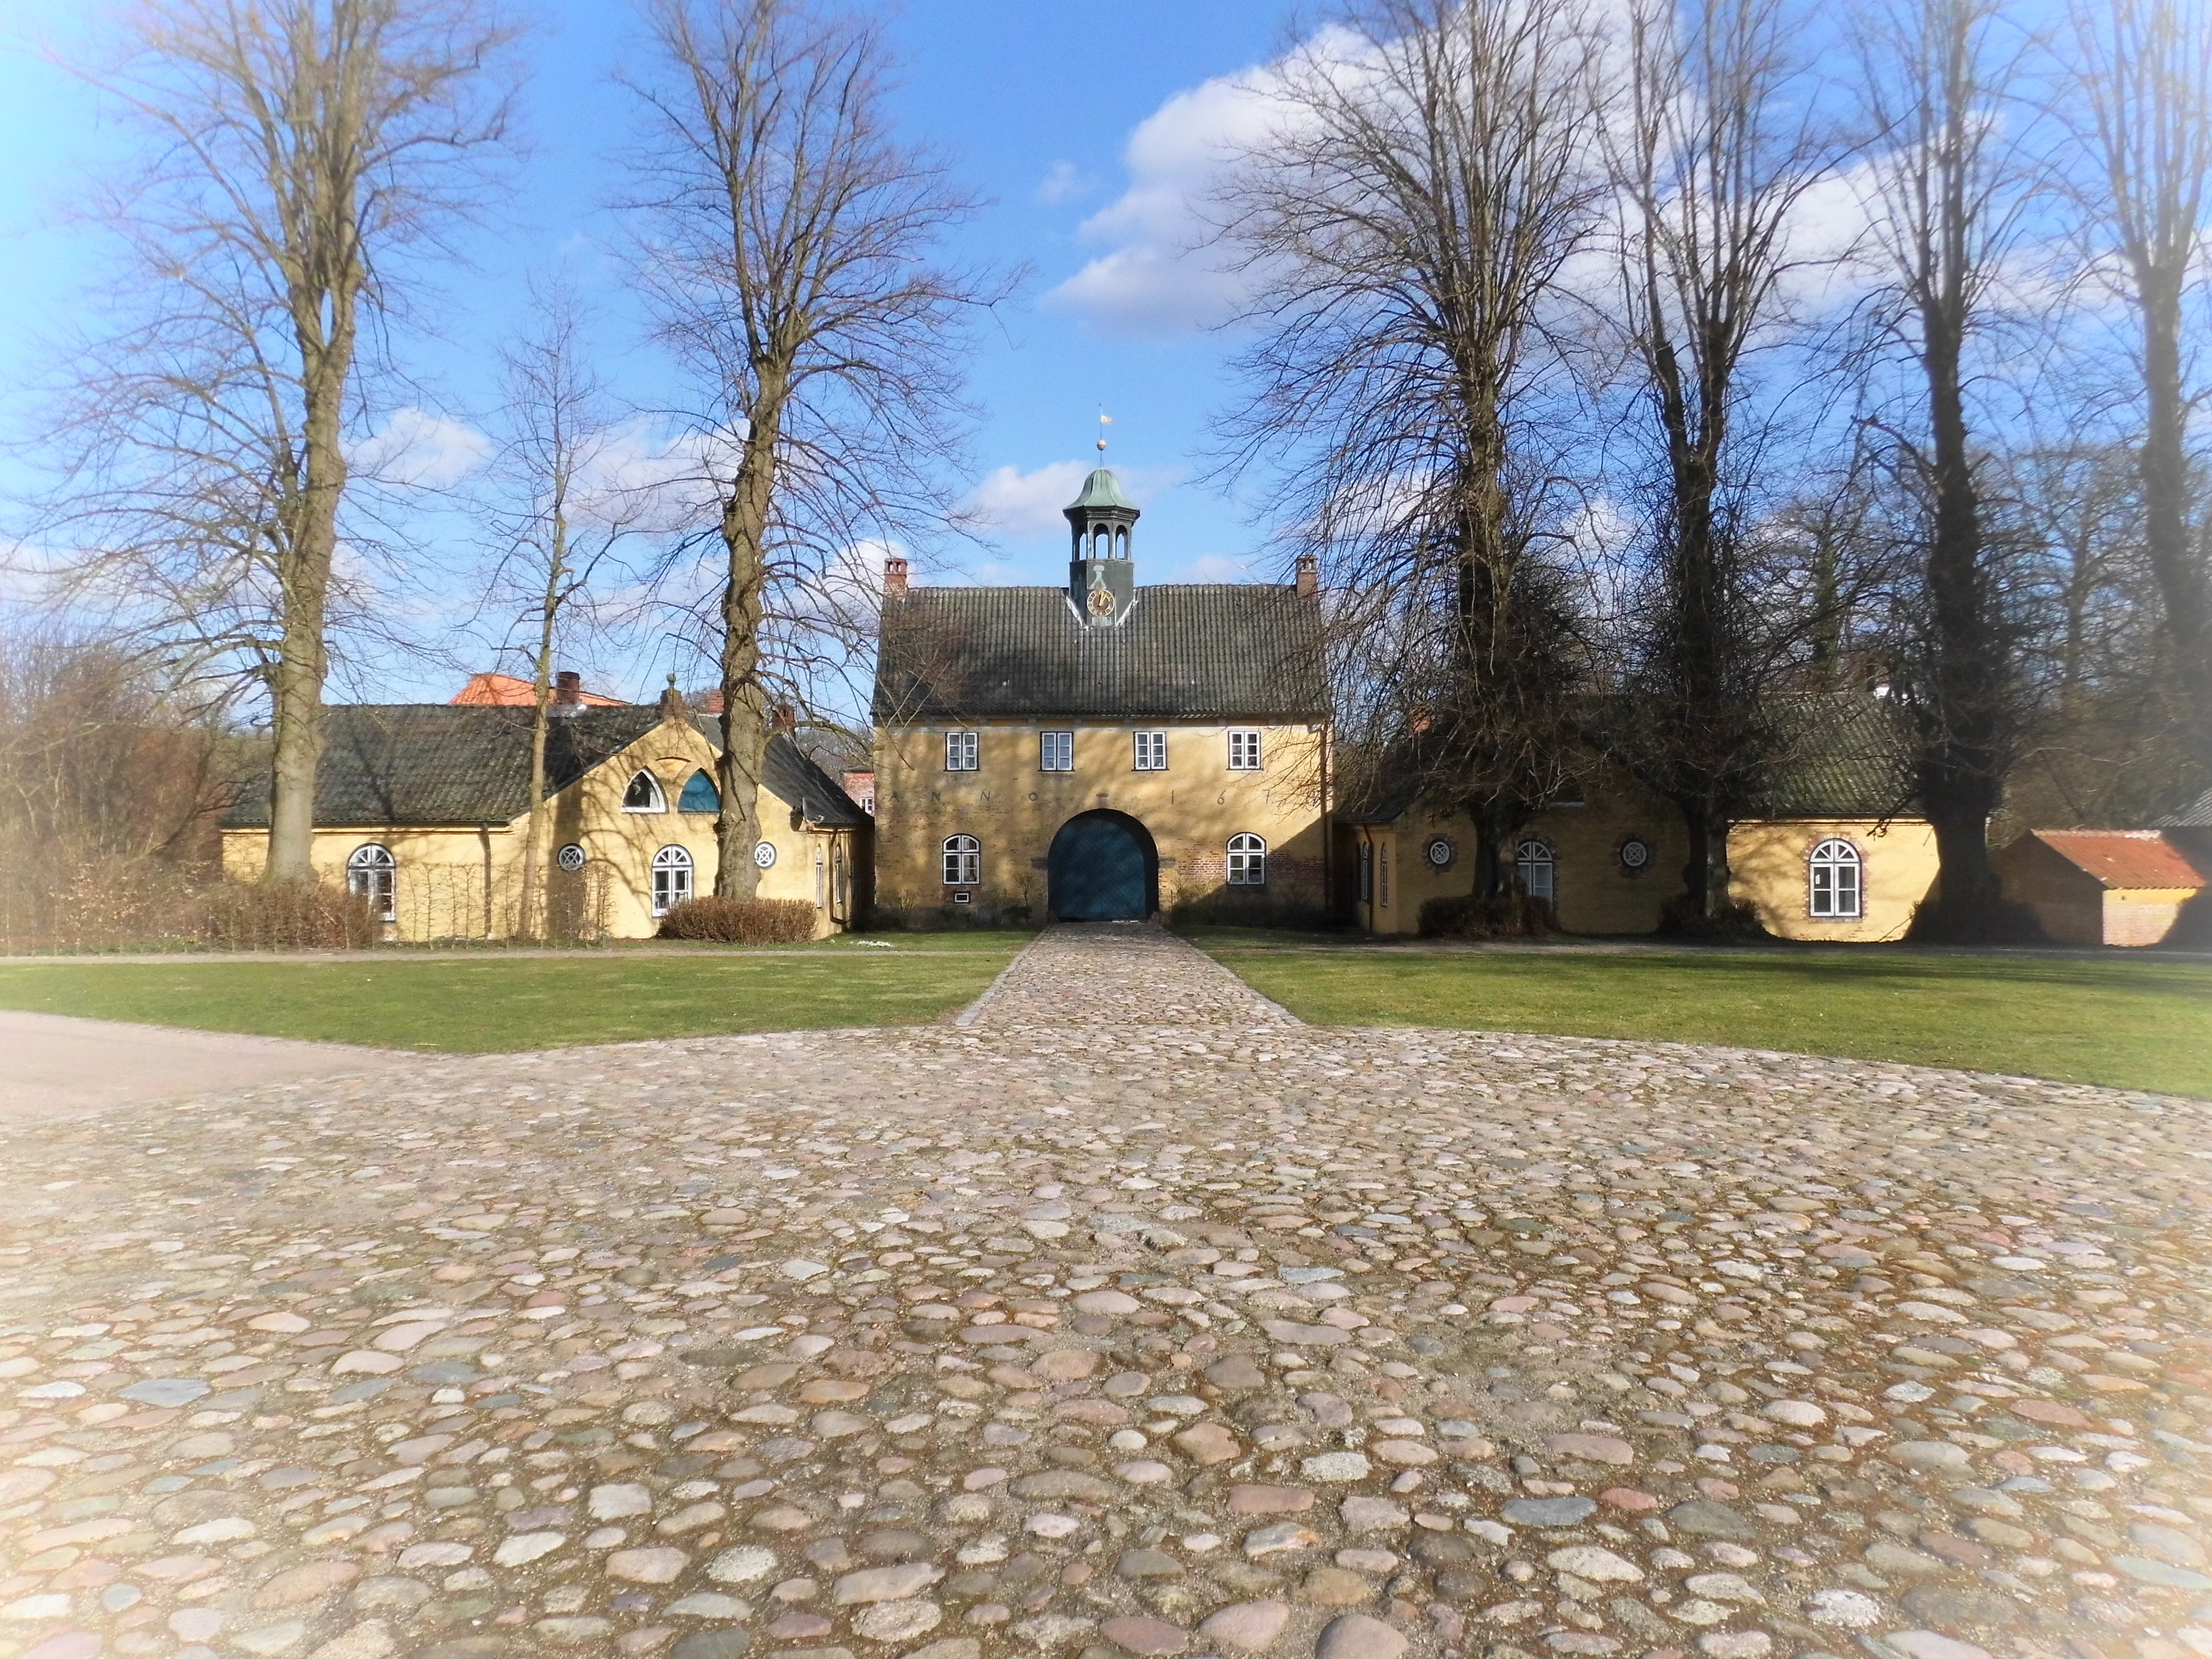
building, chateau, old, property, chapel, goal, place of worship, trees, monastery, estate, mecklenburg, paving stone, stormarn